WGVM

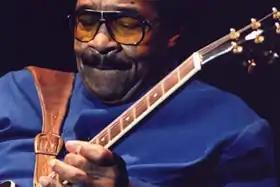
Little Milton performing in 2002

WGVM initially featured a variety of musical styles, including live blues music programs plus Gospel music on Sundays. Early show hosts included future blues legends Willie Love and Little Milton. Regular Sunday performers included the Famous St. John Gospel Singers whose young guitarist, Riley King, would later find fame in Memphis as the "Blues Boy of Beale Street" and become known as B.B. King.